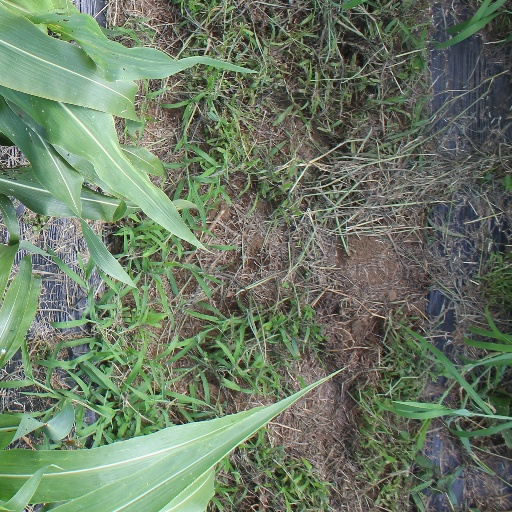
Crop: sorghum